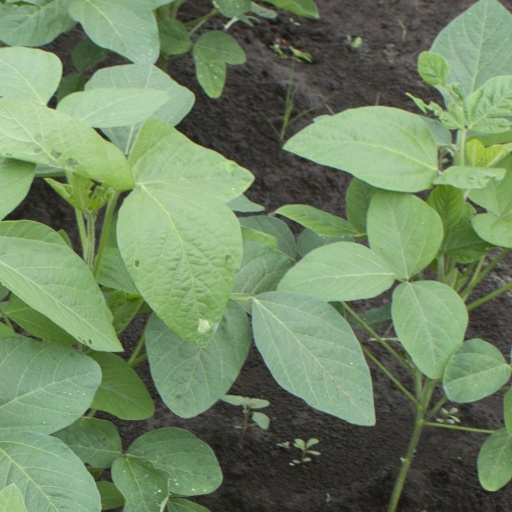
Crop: soybean